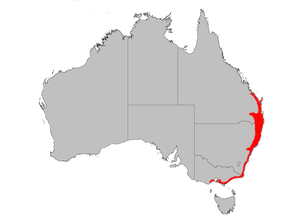
Banksia integrifolia est une espèce d'arbres qui croît le long de la côte est de l'Australie. C'est l'une des plus répandues parmi les espèces de Banksia. On la rencontre dans les États de Victoria et du Queensland dans une grande variété d'habitats, depuis les dunes côtières jusqu'aux montagnes. Elle est très variable dans sa morphologie, mais se présente le plus souvent comme un arbre pouvant atteindre 25 mètres de haut. Ses feuilles sont vert sombre dessus et blanc argenté dessous, contraste qui peut être spectaculaire par temps venteux.